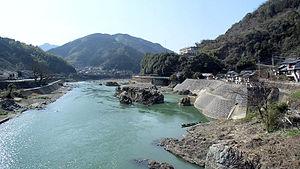
Japon
La liste des localités adhérant à l'association Les Plus Beaux Villages du Japon rassemble tous les bourgs et villages membres depuis sa création en 2005.
Le village de Kuma est un village du district de Kuma, dans la préfecture de Kumamoto, sur l'île de Kyūshū, au Japon.